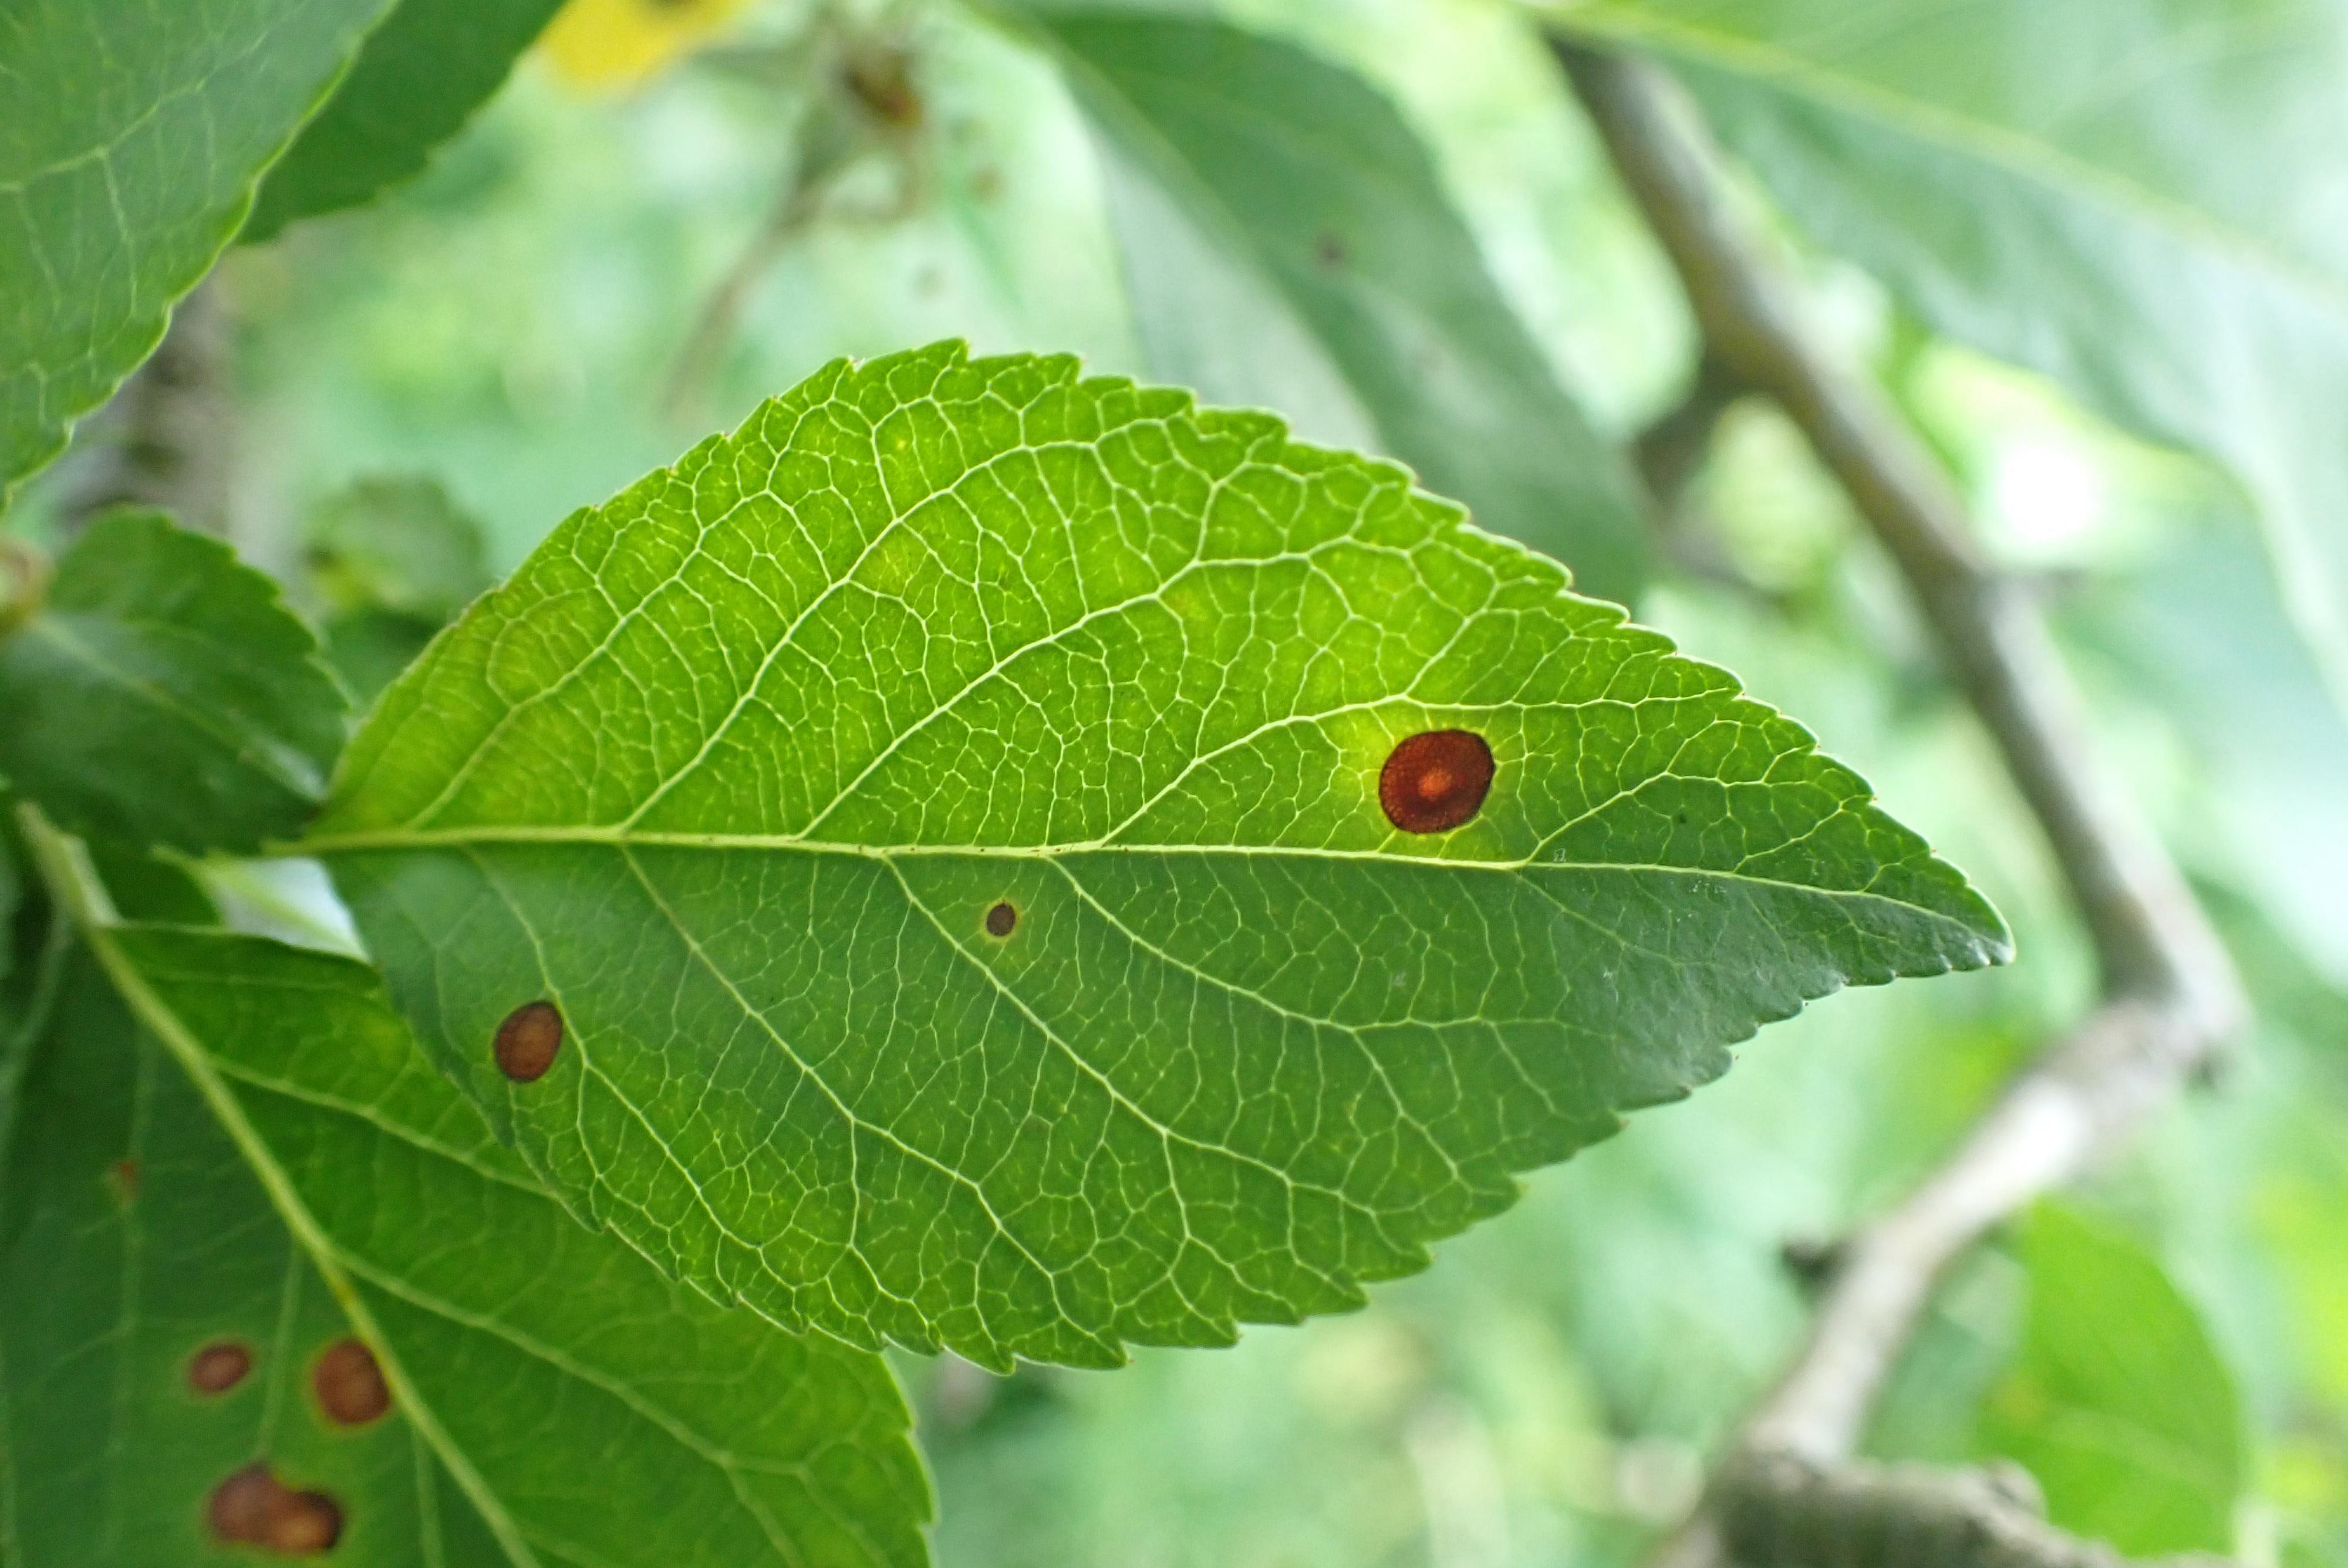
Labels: frog_eye_leaf_spot